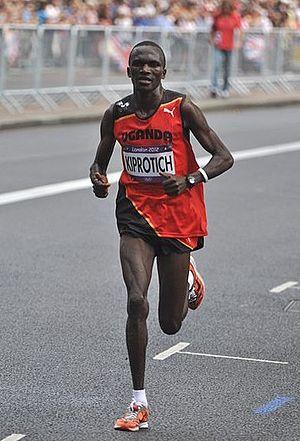
Le marathon des Jeux olympiques ou marathon olympique est inscrit au programme des Jeux olympiques depuis la première édition, en 1896 à Athènes. Les femmes ne participent à cette épreuve que depuis les Jeux de 1984, à Los Angeles.